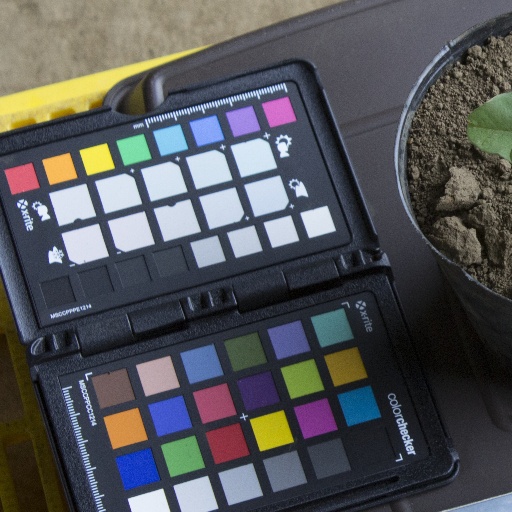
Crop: soybean